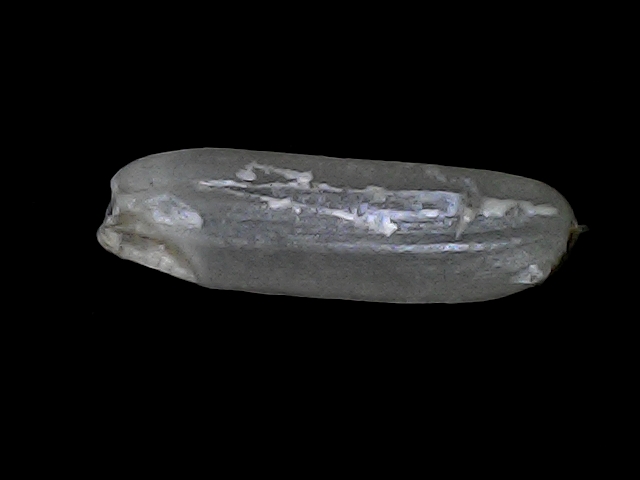
Rice variety: BRRI102